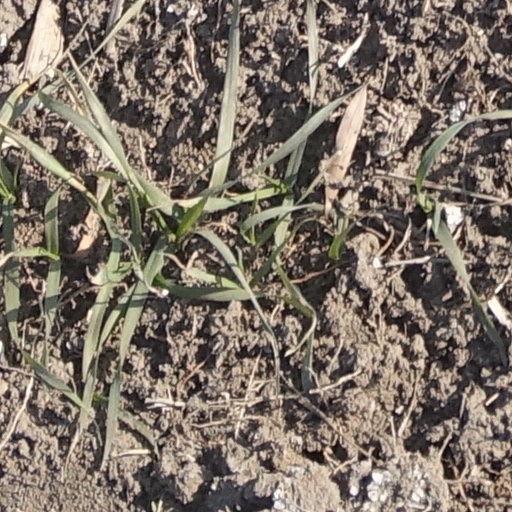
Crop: wheat